Armenia

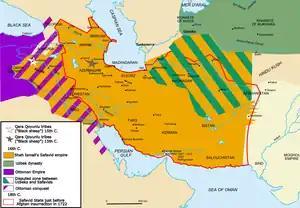
In 1501–02, most of the Eastern Armenian territories, including Yerevan, were conquered by the emerging Safavid dynasty of Iran led by Shah Ismail I.

Religion in ancient Armenia was historically related to a set of beliefs that, in Persia, led to the emergence of Zoroastrianism. It particularly focused on the worship of Mithra and also included a pantheon of gods such as Aramazd, Vahagn, Anahit, and Astghik. The country used the solar Armenian calendar, which consisted of 12 months.